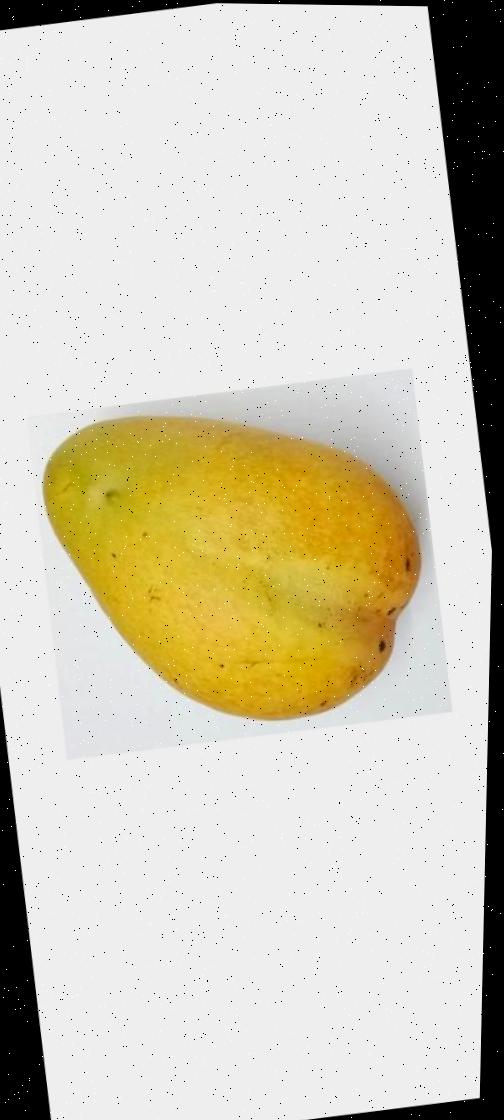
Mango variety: Bari-11